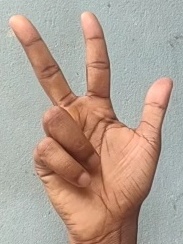
ASL sign: 3